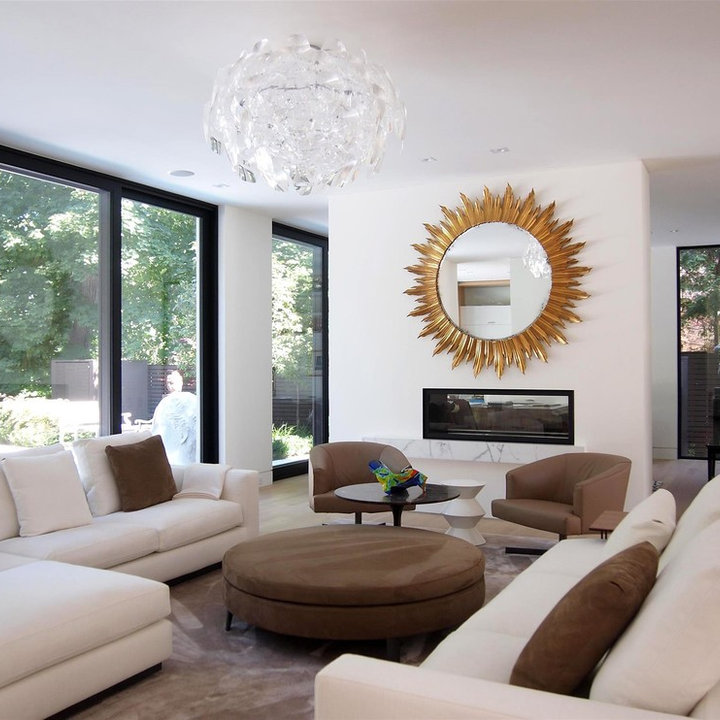
Style: ArtDeco